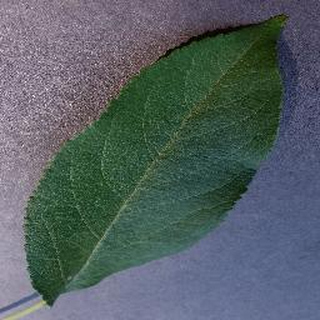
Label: healthy_apple